Edøy Church

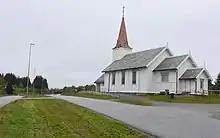
View of the church

The church was built to replace the medieval Old Edøy Church as the main church for old Edøy Municipality. The old church was on the island of Edøya, but this new church was built on the main island of Smøla to be closer to the majority of the parish's population. The church was completed on 21 August 1885 and consecrated on 18 September the same year. The new wooden long church has a rectangular nave and a smaller, rectangular chancel. There is a small sacristy on the east end of the chancel. In 1942, the entrance on the west end was enlarged.